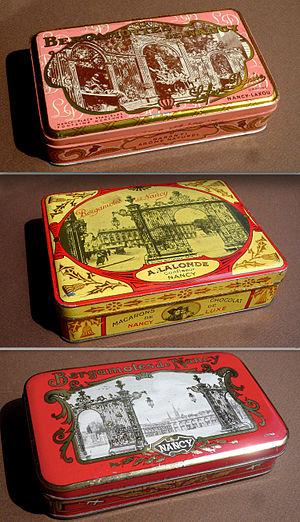
Boîtes de bergamotes de Nancy, vers 1950
La bergamote de Nancy ou bergamotte de Nancy est un bonbon légèrement acidulé, carré, plat, translucide et de couleur dorée, parfumé à l'huile essentielle de bergamote, dont les confiseurs de Nancy en Lorraine ont fait leur spécialité dès le XIXᵉ siècle.